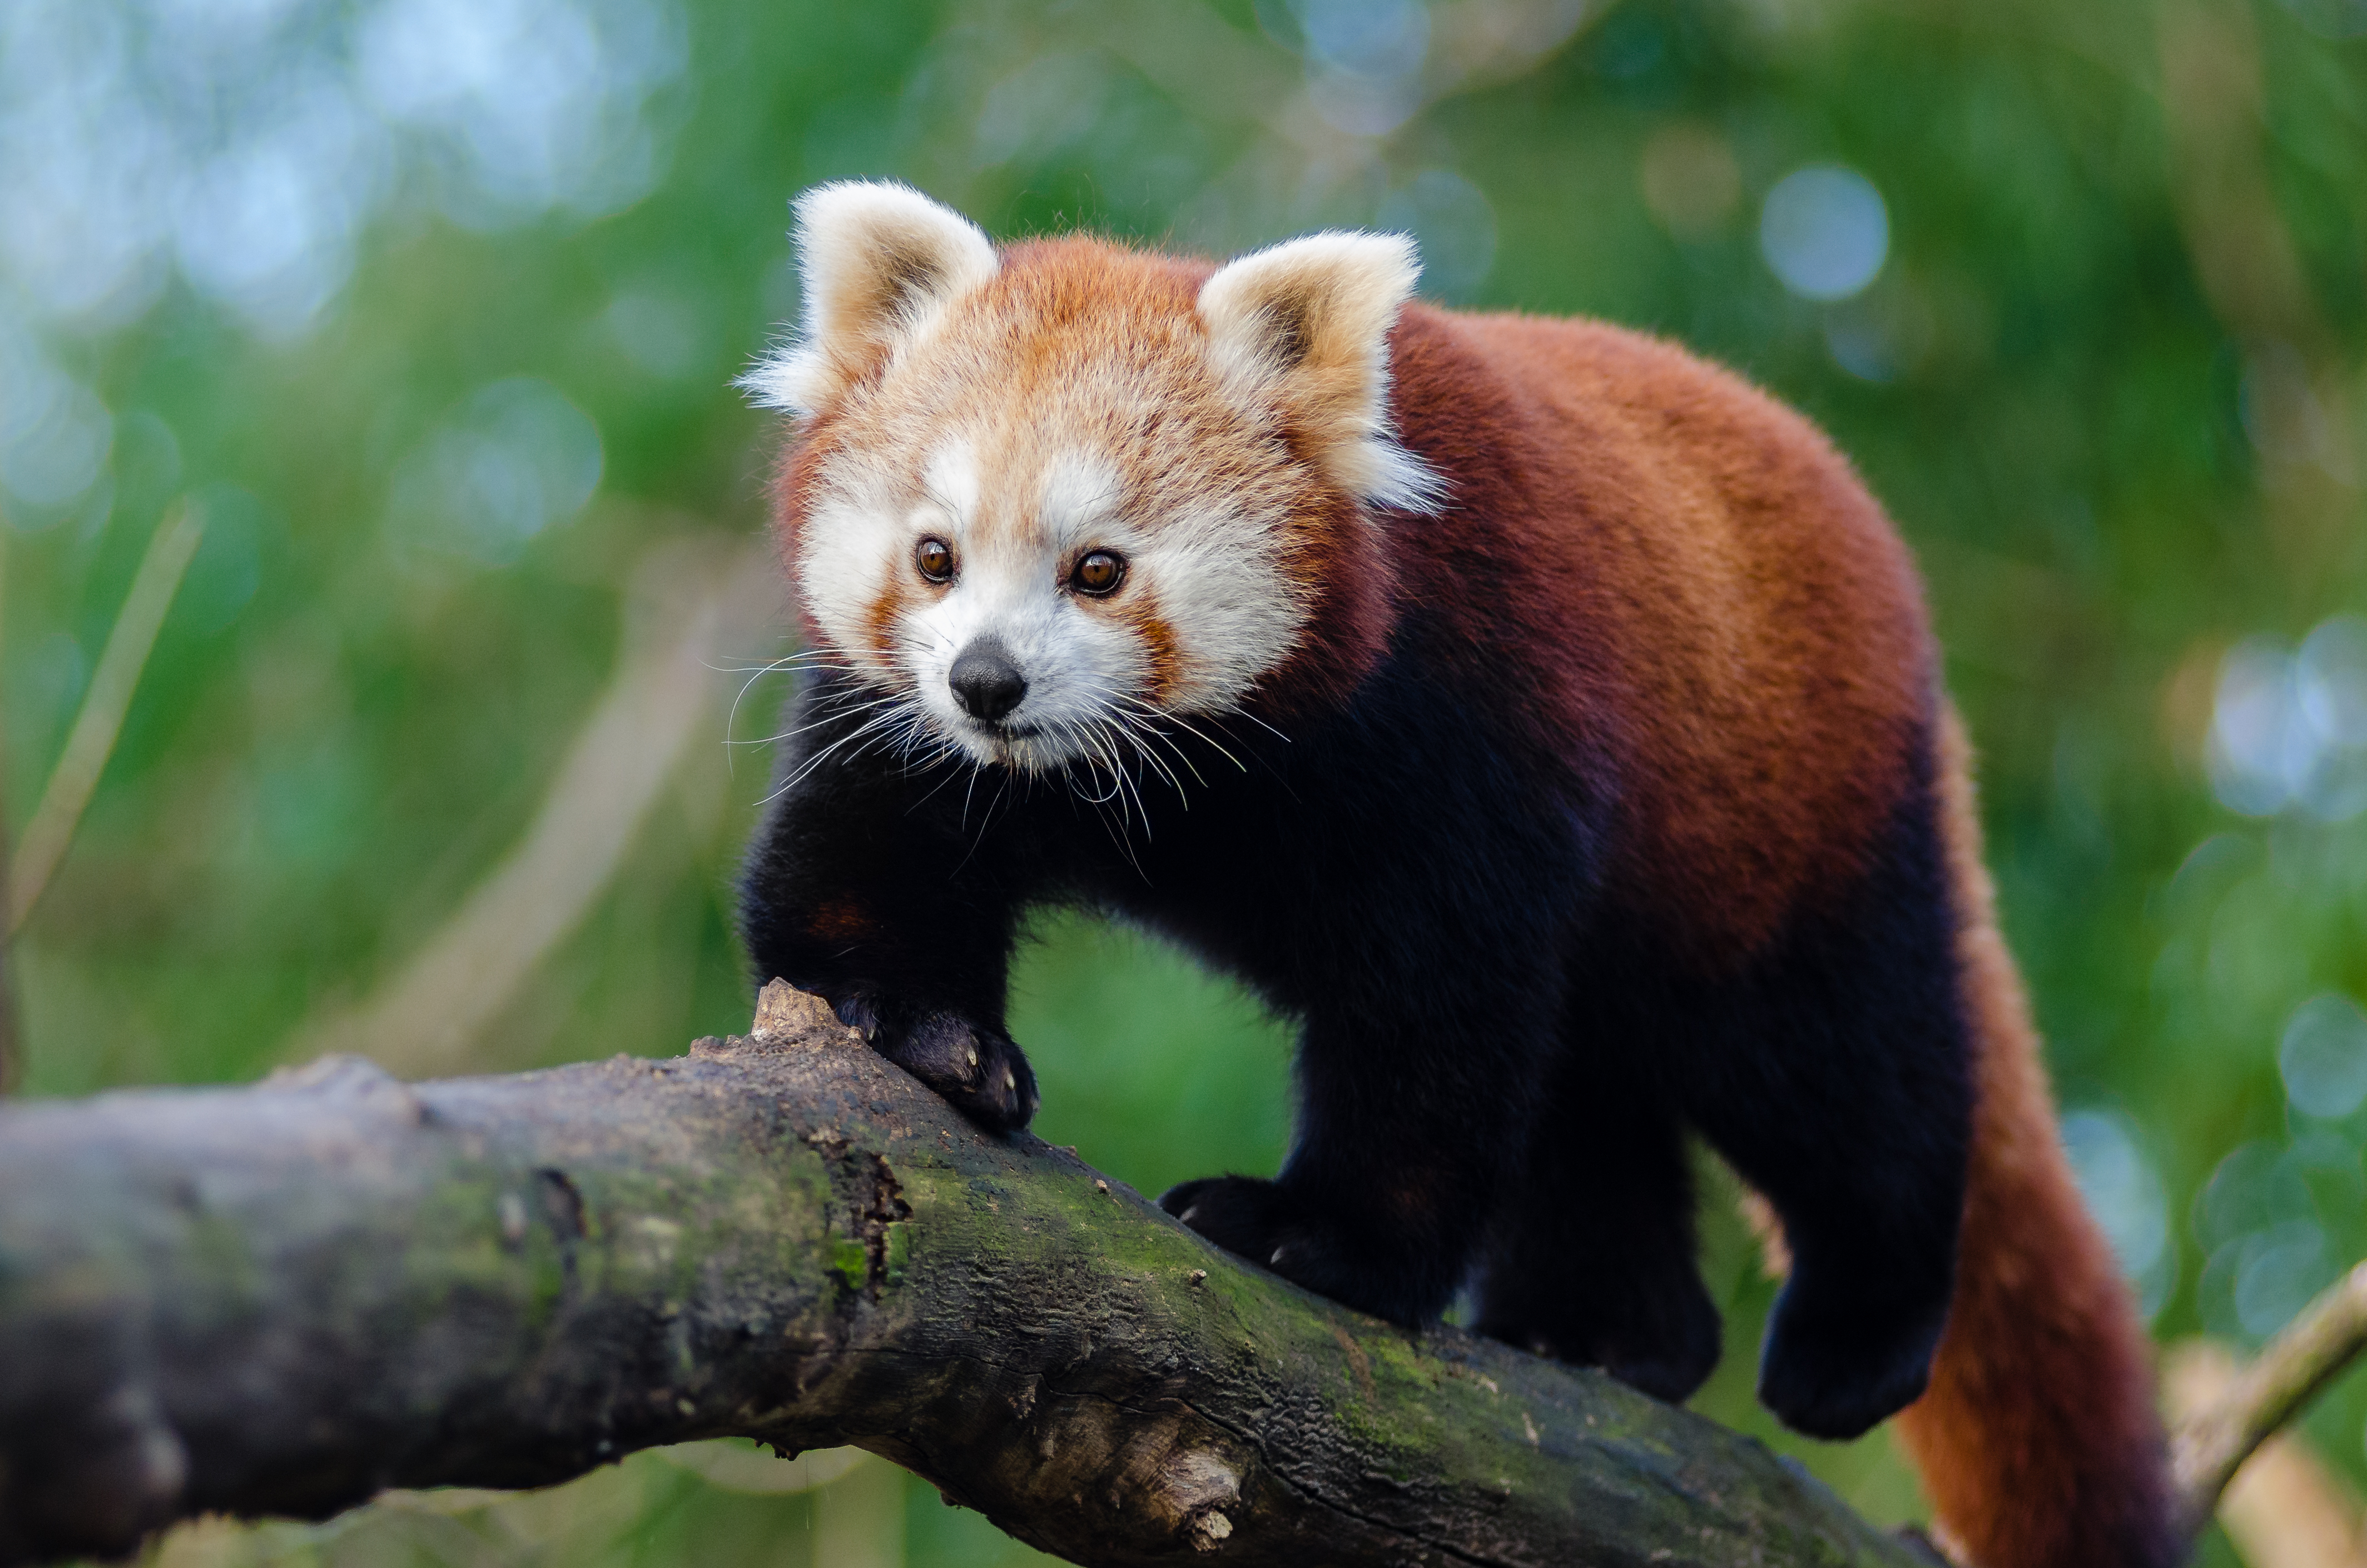
tree, nature, bokeh, vintage, sweet, fall, feet, animal, cute, female, wildlife, zoo, fur, orange, young, green, high, red, foot, autumn, mammal, nikon, fauna, red panda, yawn, panda, 2015, face, nose, paw, tail, animals, ears, endangered, vertebrate, germany, deutschland, herbst, natur, paws, tired, tier, iso, ss, fell, grn, ghnen, gesicht, baum, adorable, bamboo, d7000, roter, kleiner, niedlich, sues, suess, species, bedrohte, tierart, tierpark, weiblich, jungtier, jung, ohren, schwanz, nase, bedroht, ailurus, fulgens, mozilla, firefox, wochenende, weekend, mde, yawning, ghnend, dog breed group